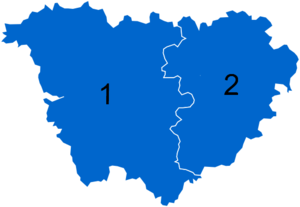
Résultats des élections législatives de la Haute-Loire en 2012
Les élections législatives françaises de 2012 se tiennent les 10 et 17 juin 2012. Elles sont marquées par un nouveau découpage électoral des 577 circonscriptions pour tenir compte de l'évolution de la démographie française. Les résultats sont présentés par département ou collectivité et pour chaque circonscription. Ils indiquent les modifications éventuellement apportées à la composition de ces circonscriptions par rapport au précédent découpage de 1986 :
Les élections législatives françaises de 2012 se déroulent les 10 et 17 juin 2012. Dans le département de Haute-Loire, non concerné par le redécoupage électoral, deux députés sont à élire dans le cadre de deux circonscriptions.